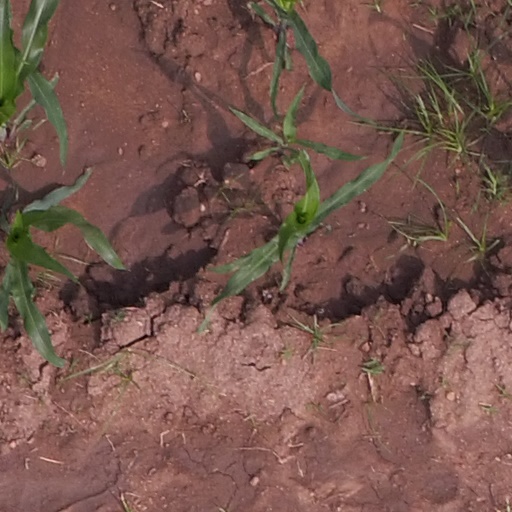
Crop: maize; corn